Fokker D.VII

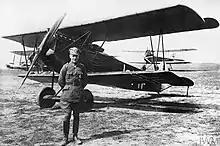
Ernst Udet beside his D.VII, nicknamed "Lo"

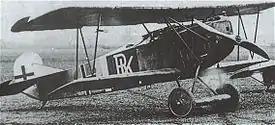
Fokker D.VII of "Jasta" 66

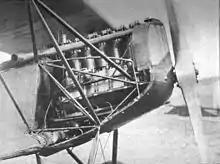
Captured D.VII with an American Liberty L-6 engine installed for testing

When the Fokker D.VII entered squadron service with "Jasta" 10 in early May 1918, Allied pilots at first underestimated the new fighter because of its squarish, ungainly appearance. However, their experiences in combat quickly forced them to revise their view. The type quickly proved to have many important advantages over the Albatros and Pfalz scouts. Unlike the Albatros scouts, the D.VII could dive without any fear of structural failure. The D.VII was also noted for its high manoeuvrability and ability to climb, its remarkably docile stall and reluctance to spin. It could "hang on its prop" without stalling for brief periods of time, spraying enemy aircraft from below with machine gun fire. These handling characteristics contrasted with contemporary scouts such as the Camel and SPAD, which stalled sharply and spun vigorously.